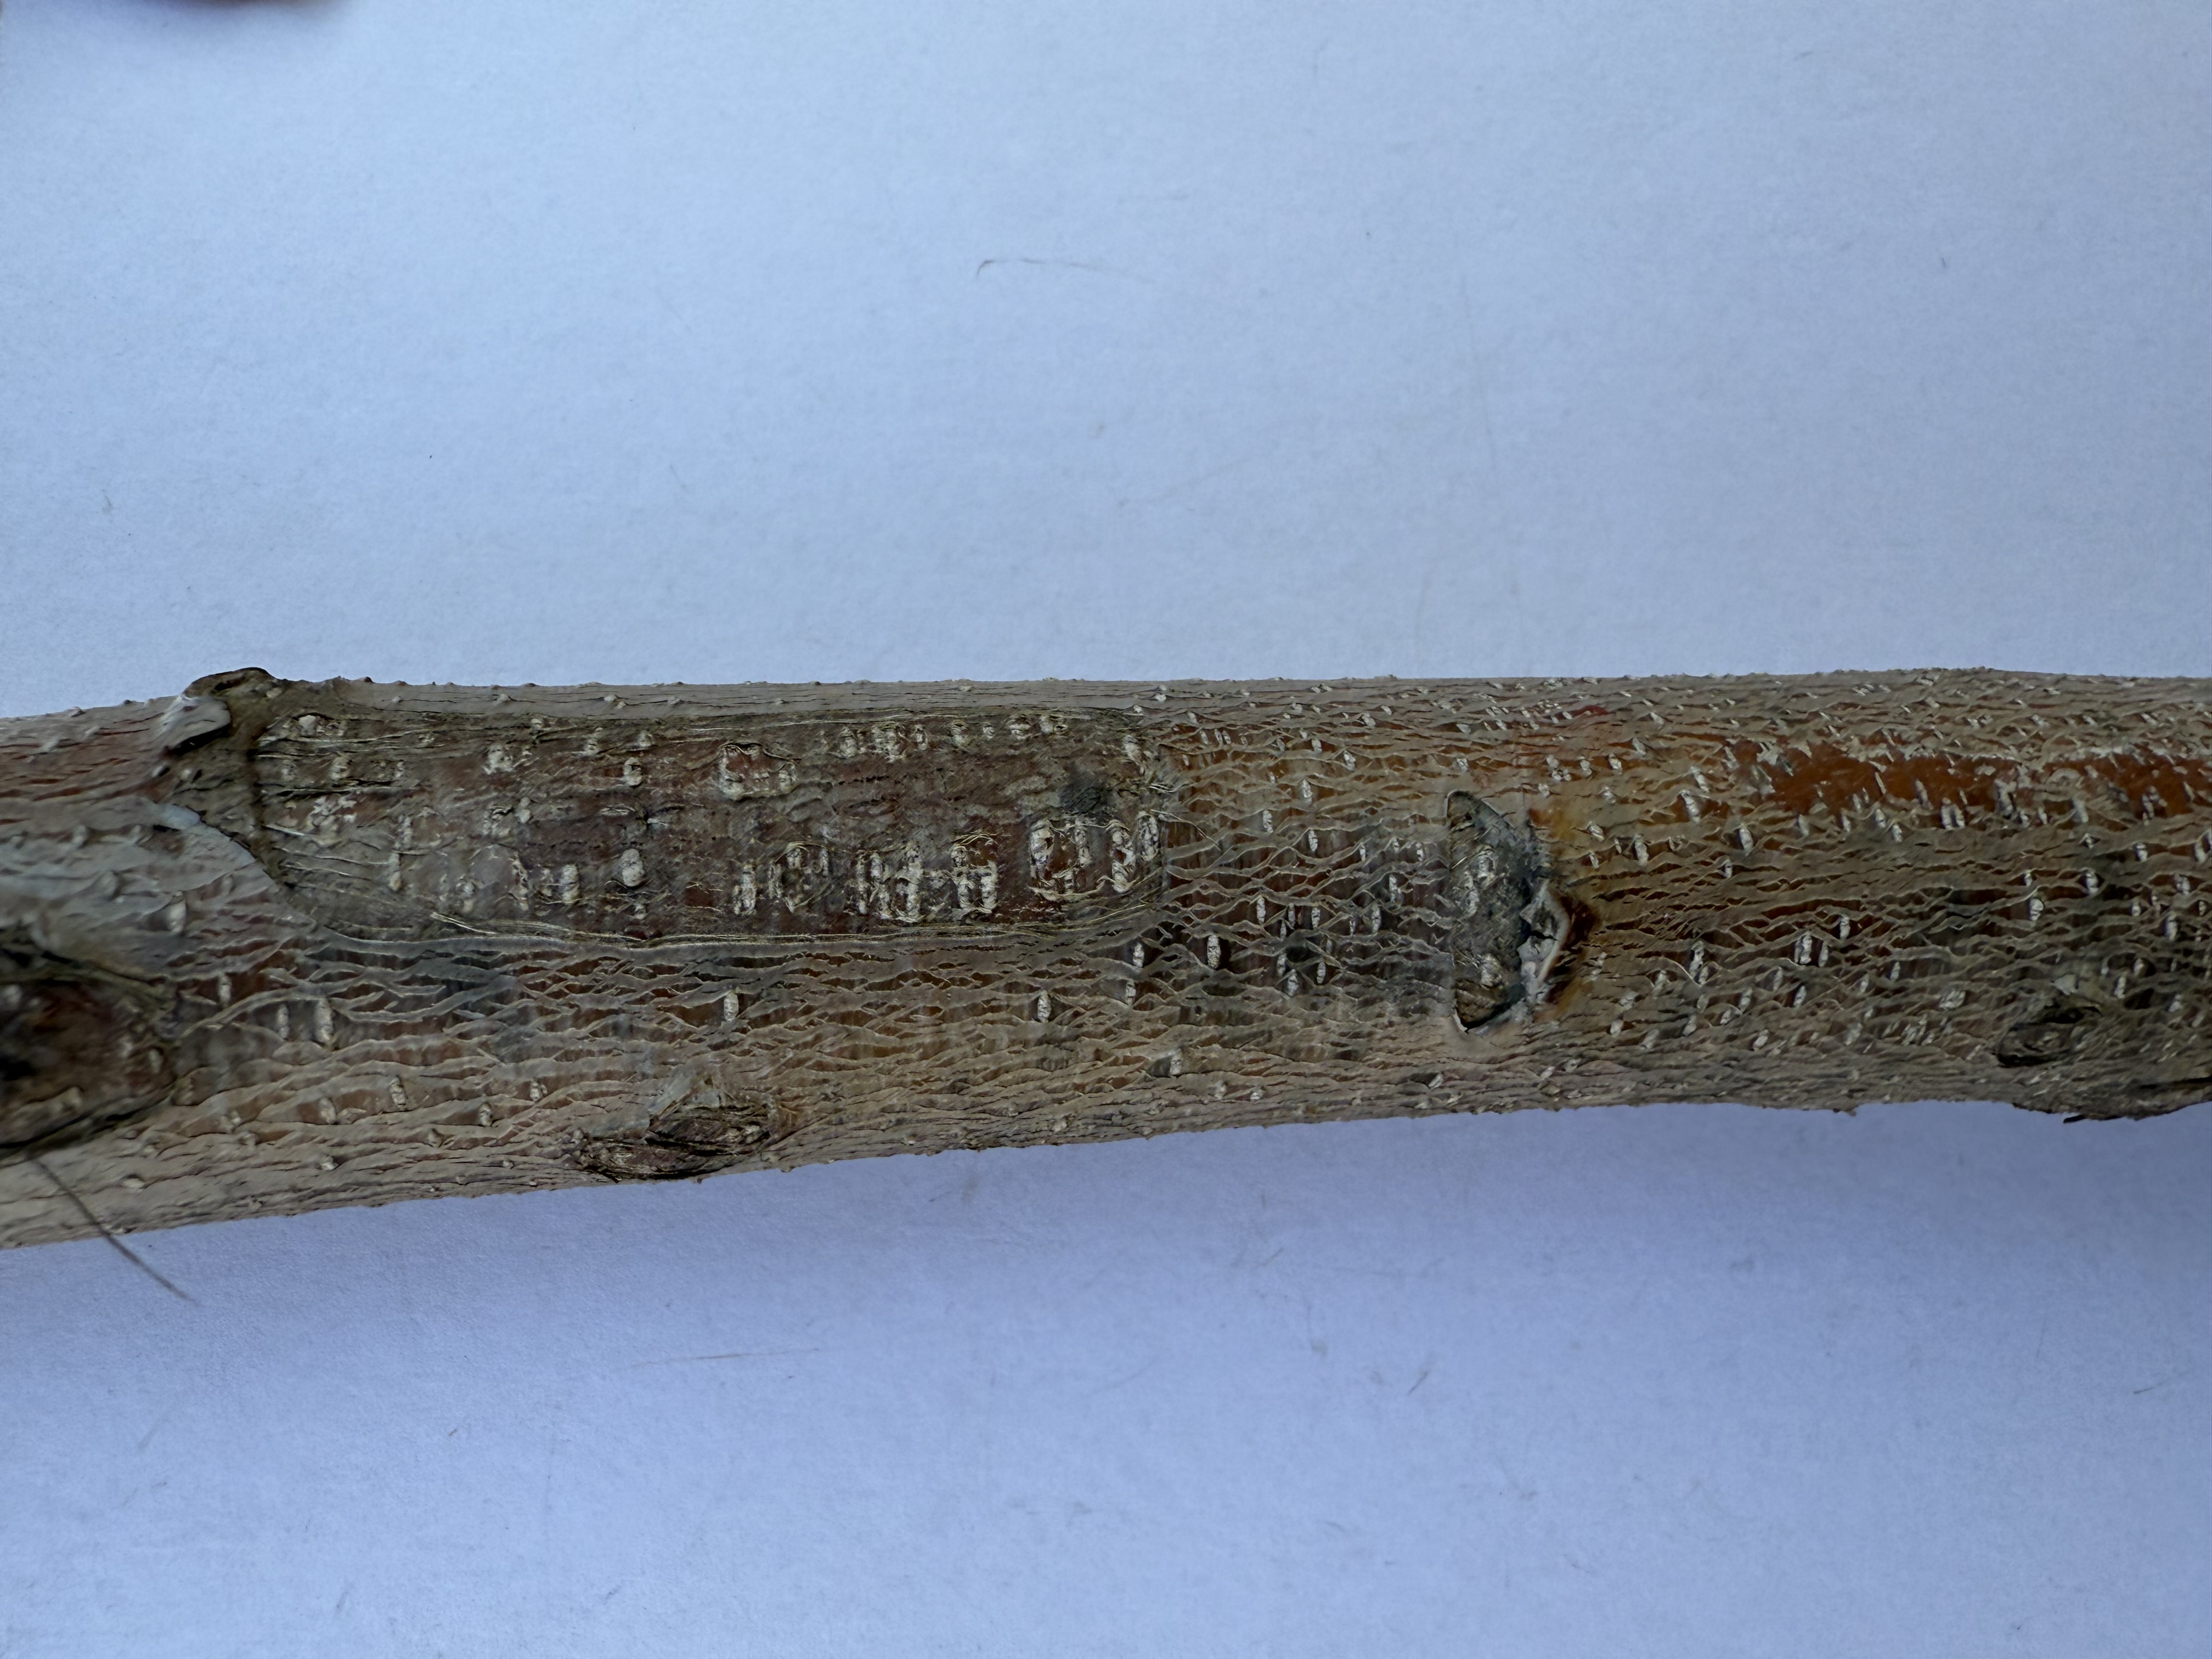
Variety: Yellow Peach